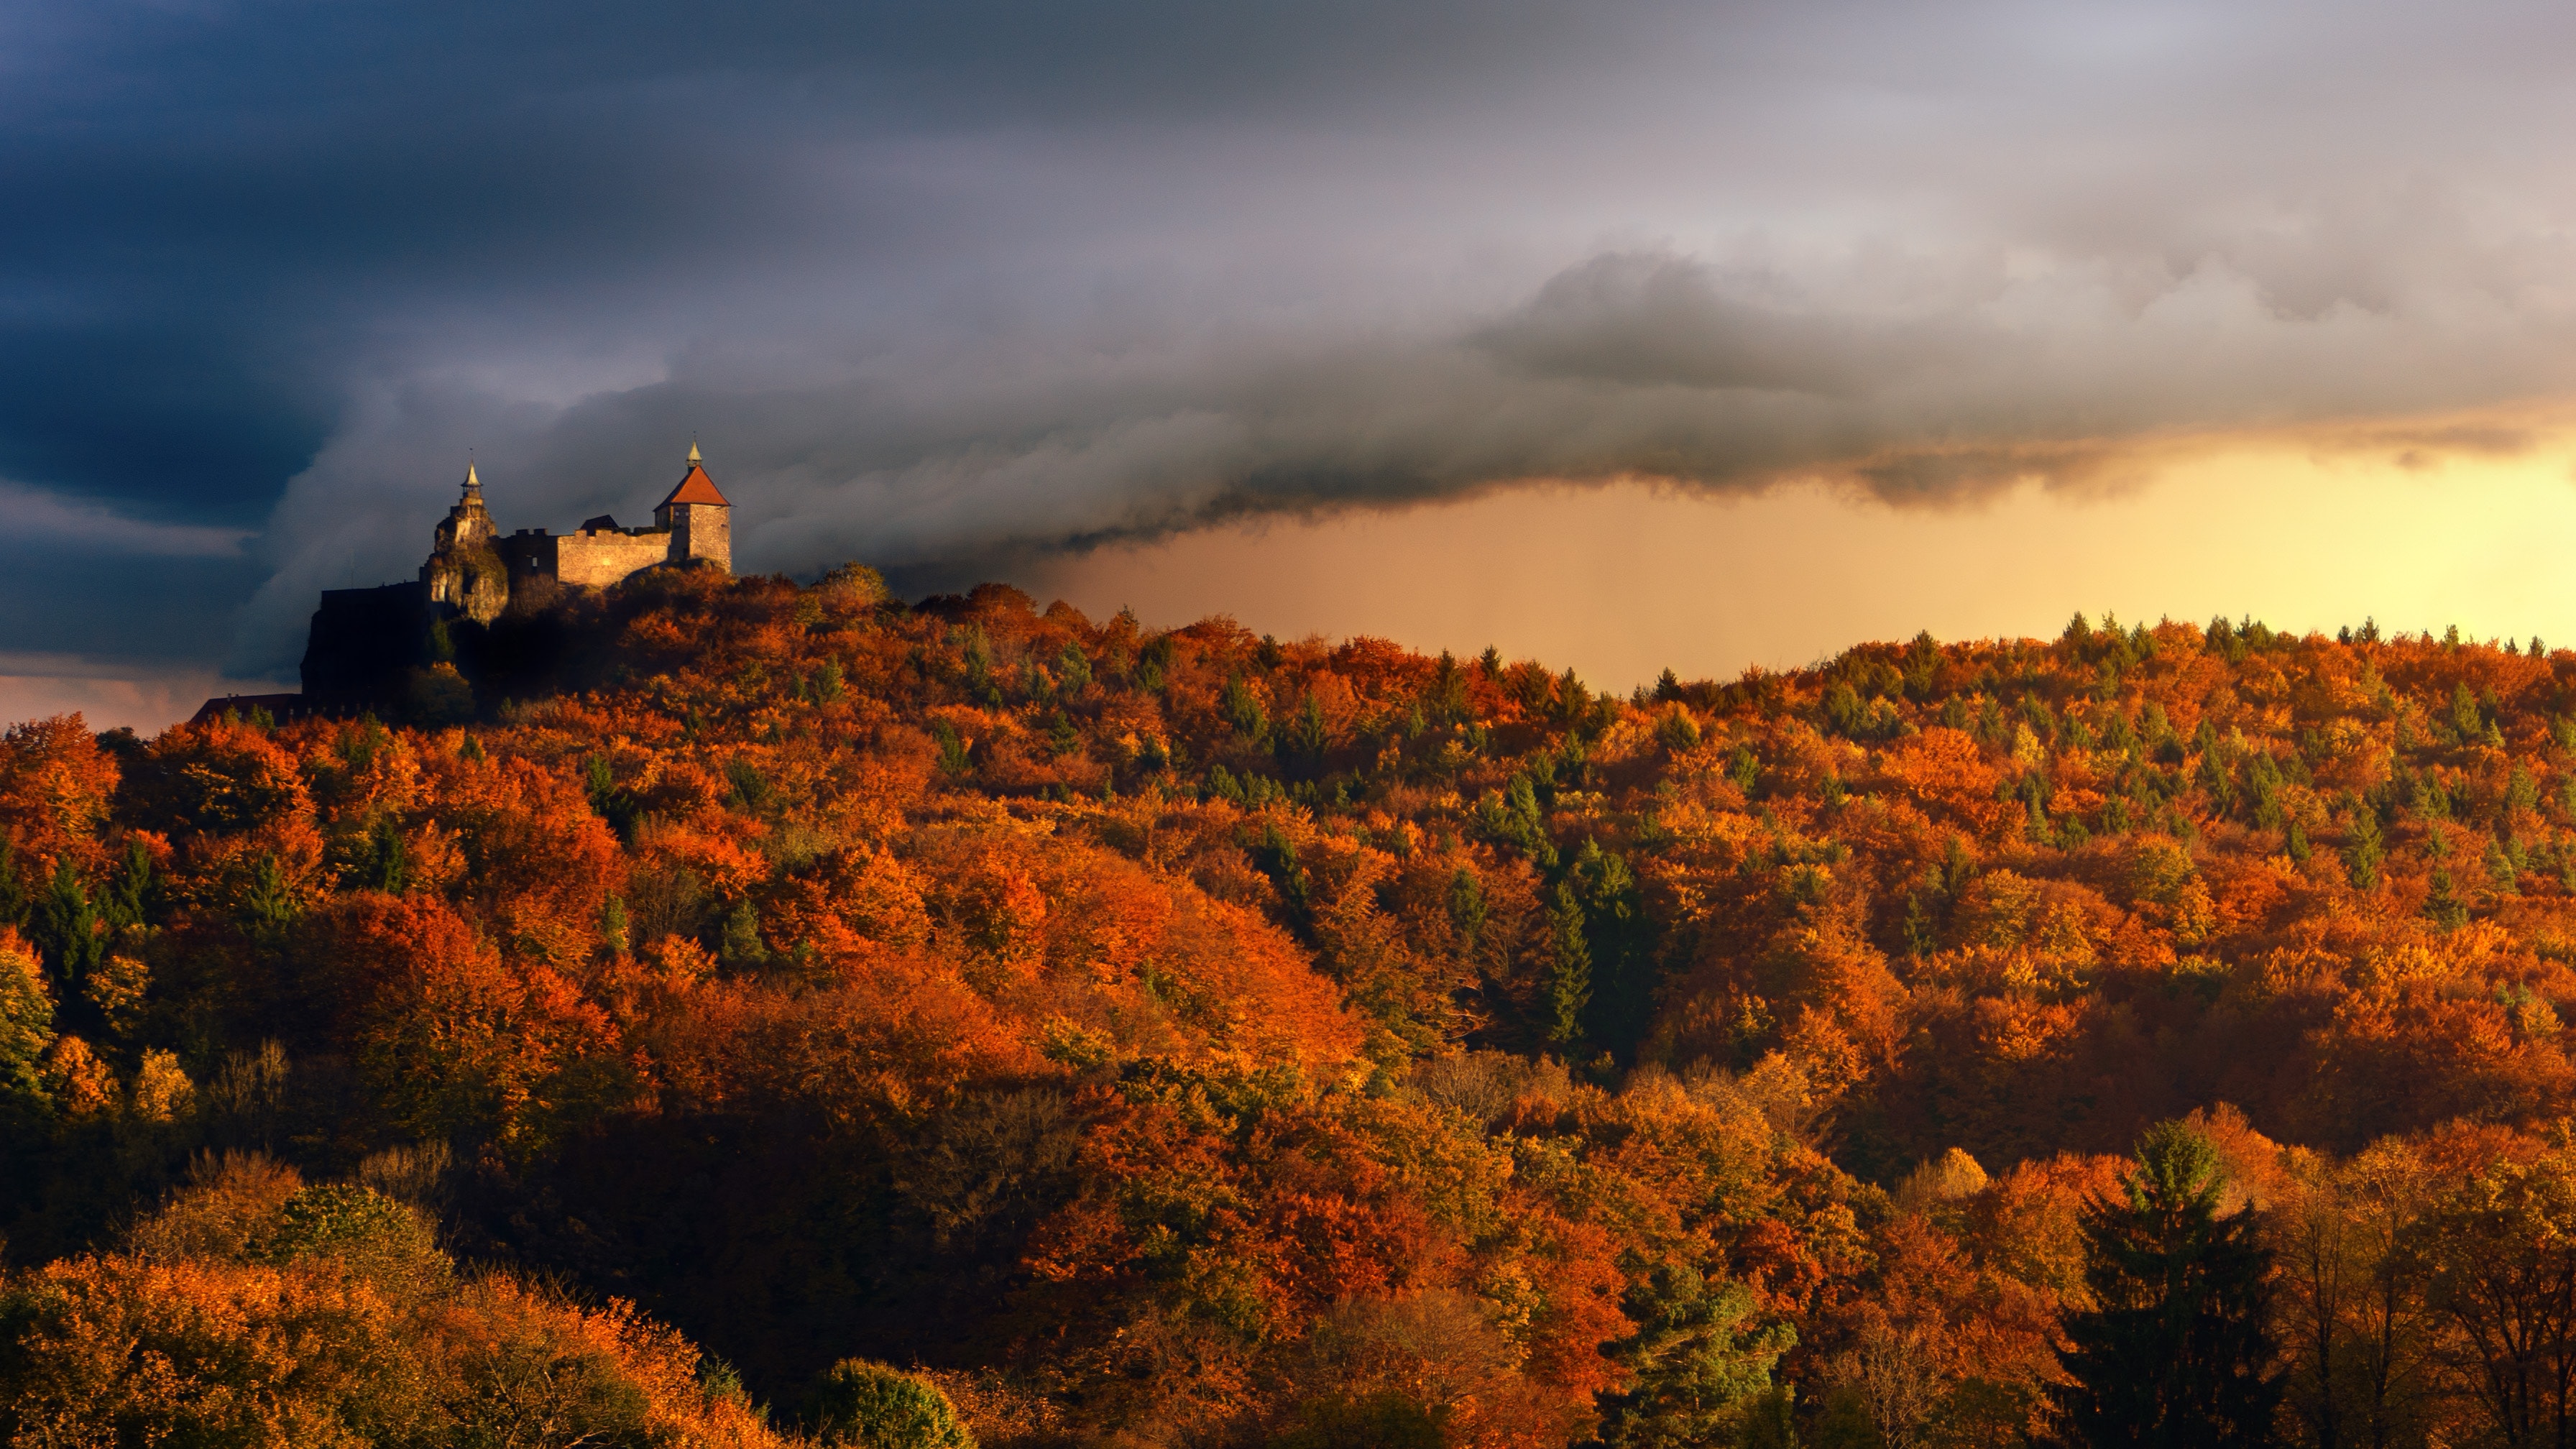
sky, nature, cloud, atmospheric phenomenon, ecoregion, geological phenomenon, atmosphere, tree, hill, autumn, landscape, rock, evening, meteorological phenomenon, national park, mountain